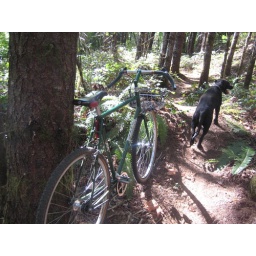
dog and bike in the woods